Wada (house)

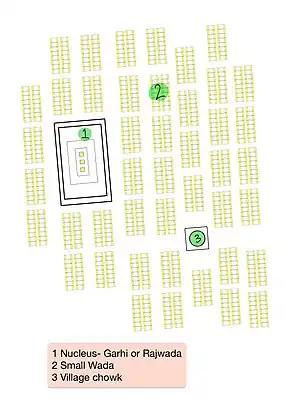
Town Planning

Wada houses typically have an introverted blueprint with a courtyard at its core. Several wada houses formed residential clusters called "peth" in Pune or "pol" in Ahmedabad or "mohalla" in north India. These clusters enclosed within a perimeter wall would have sufficient wells (for drinking water), worship and "chowk" within them. Just like a house has a chowk (courtyard), mirrored at the cluster level is also a "chowk" within a group of smaller wadas which are spaces for social activities in the community. These spaces don not have a particular function, most activities just spilled out here. It is this outdoor usage of space, from a climatological and social point of view, that necessitated the courtyard getting formally integrated into the built form. The chowk of the village usually has a tree with a low platform ("paar") around it. This facilitated the coglomeration of people for relegious congregation and an open air sit out.